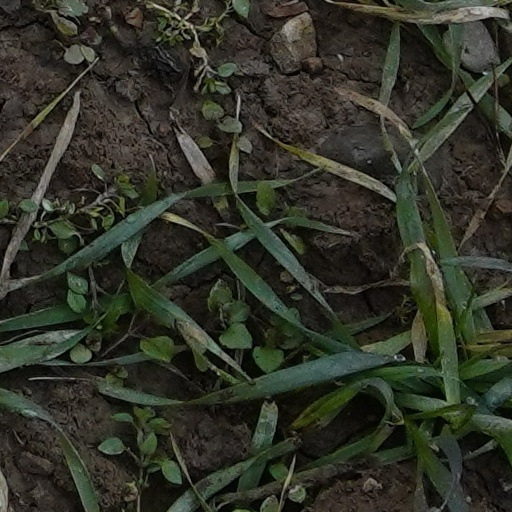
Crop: wheat